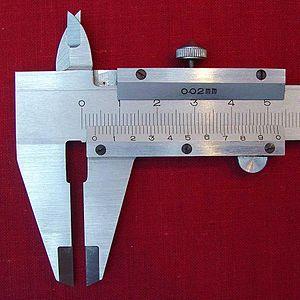
Le vernier est une réglette graduée apposée sur les pieds à coulisse et certains goniomètres. Elle permet d'améliorer la précision de lecture analogique. Le vernier fut inventé en 1631 par le mathématicien franc-comtois Pierre Vernier. Dans certaines langues, le dispositif porte le nom de nonius, nom latinisé de l'astronome et mathématicien portugais Pedro Nunes, qui avait inventé, avant Vernier, un système permettant de faire des mesures précises avec l'astrolabe.